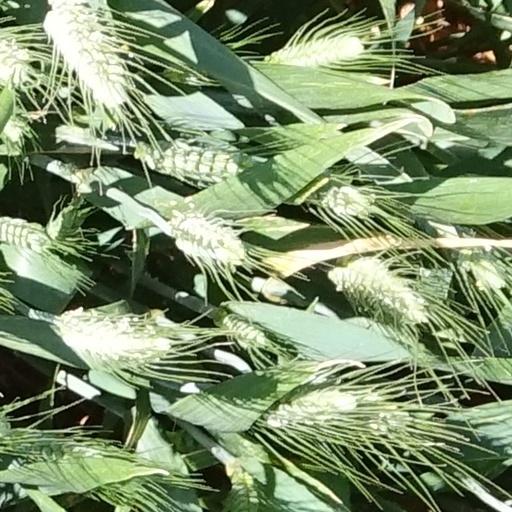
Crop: wheat